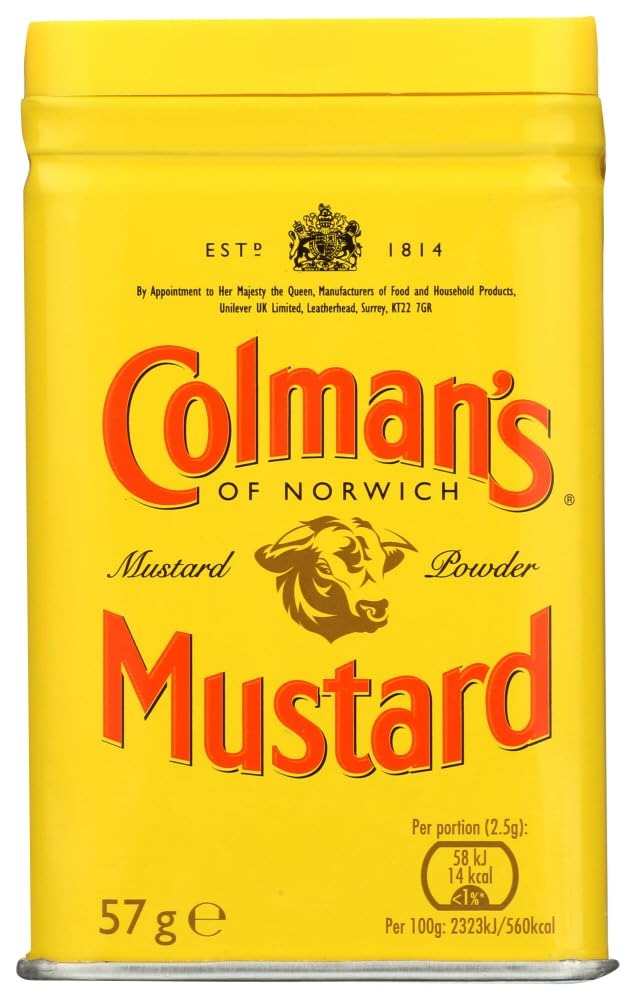
Item Name: Colmans Mustard Dry 12x 2OZ
Value: 24.0
Unit: Fl Oz

Price: 72.71